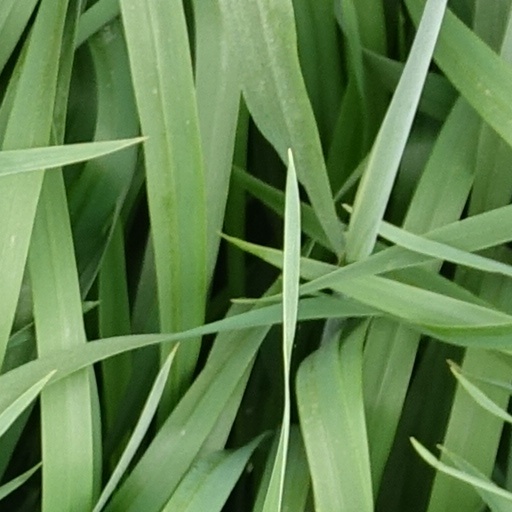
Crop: wheat